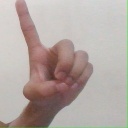
अक्षर: ड